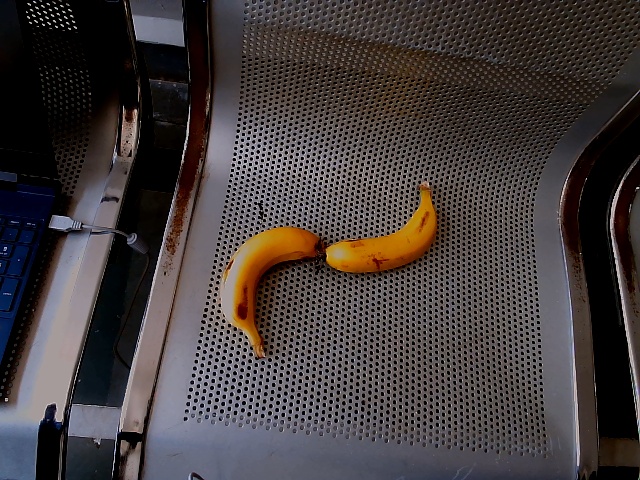
Label: Ripe_Banana